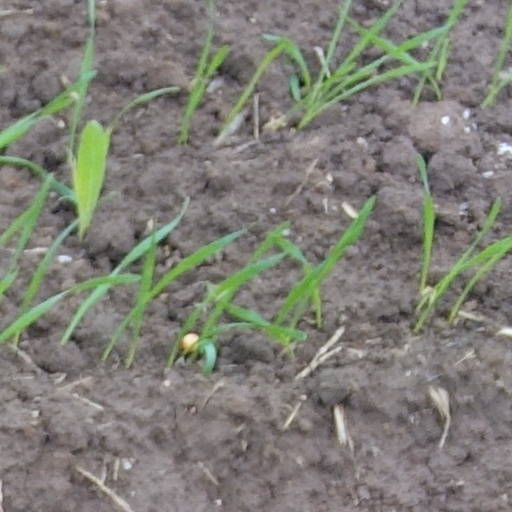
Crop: wheat